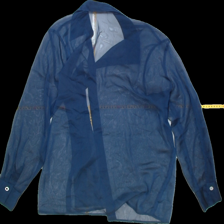
View: back
Type: Shirt
Category: Ladies
Brand: Not Applicable
Colors: Blue
Material: 100%polyester
Trend: No trend
Stains: No
Price range: 50-100
Recommended usage: Reuse